Fourth Spanish Armada

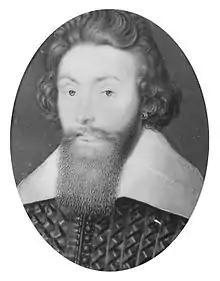
Portrait of Richard Leveson

The Spanish fleet was supposed to set sail in late August 1601, but only got a head wind on September 2. Finally setting out from Lisbon, they sailed towards Ireland - the delay meant that conditions on Spanish ships were poor and many soldiers and sailors were on half rations. Nevertheless, the fleet made good progress, passing the Groyne and safely negotiating the Bay of Biscay's notoriously dangerous waters.